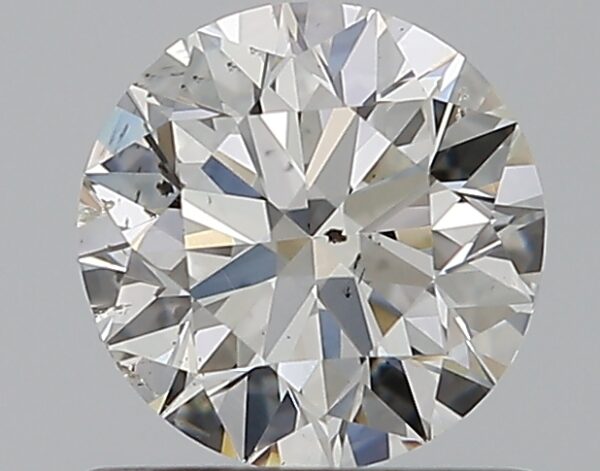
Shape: round
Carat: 0.7
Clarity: SI1
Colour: G
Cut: EX
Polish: EX
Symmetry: VG
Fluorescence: F
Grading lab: GIA
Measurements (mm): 5.62 x 5.68 x 3.52